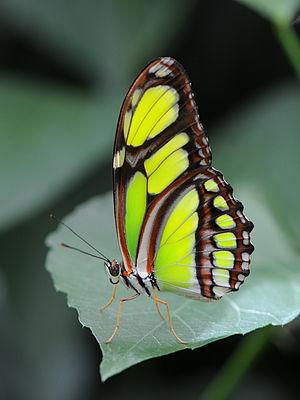
Imago de Philaethria dido, photographié dans la serre aux papillons de l'île de Mainou, sur le lac de Constance, en Allemagne.
Les Heliconiinae sont une sous-famille de lépidoptères de la famille des Nymphalidae.
Philaethria dido est un lépidoptère appartenant à la famille des Nymphalidae, à la sous-famille des Heliconiinae et au genre Philaethria.